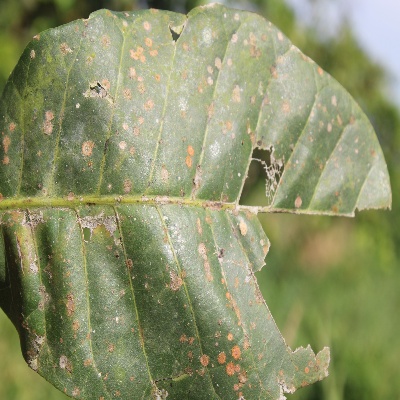
Crop: Cashew
Condition: red rust